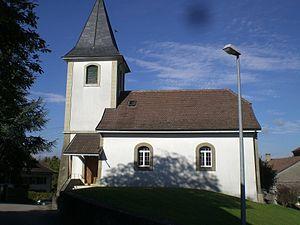
Église de Bettens, canton de Vaud, Suisse